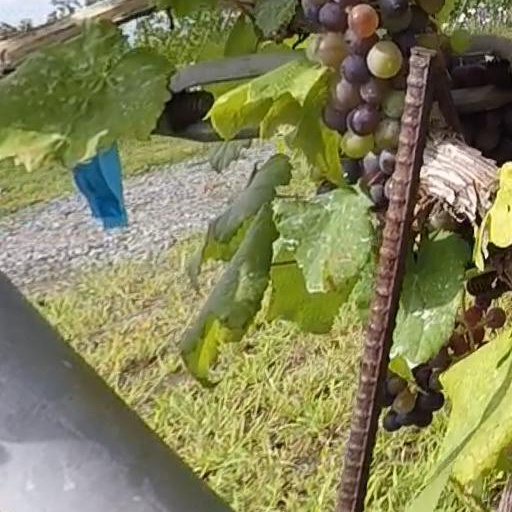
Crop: grape